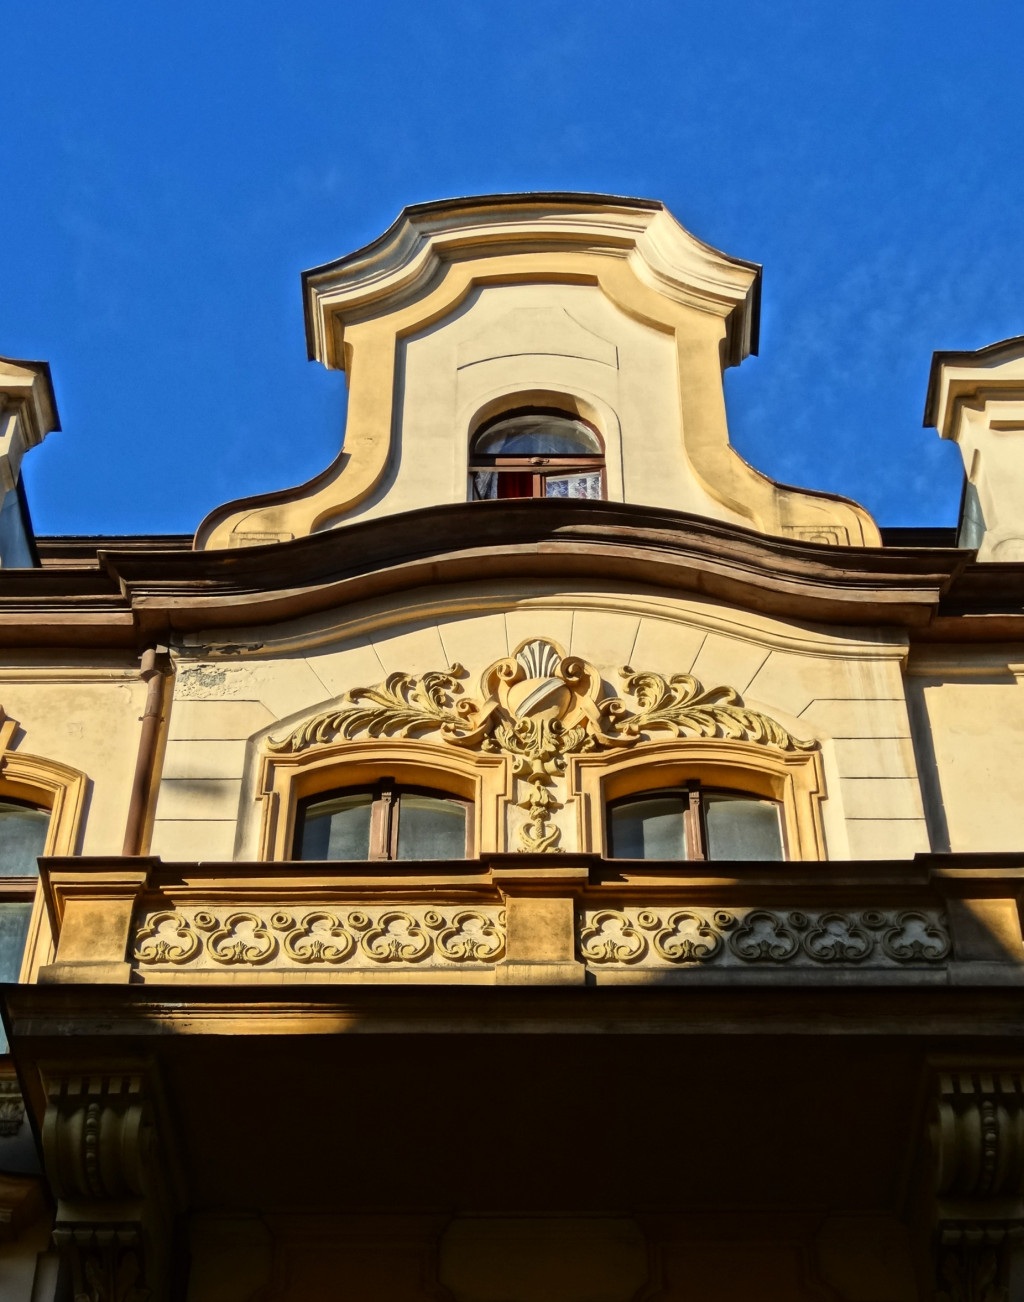
architecture, mansion, roof, building, landmark, facade, church, chapel, exterior, place of worship, synagogue, gable, pediment